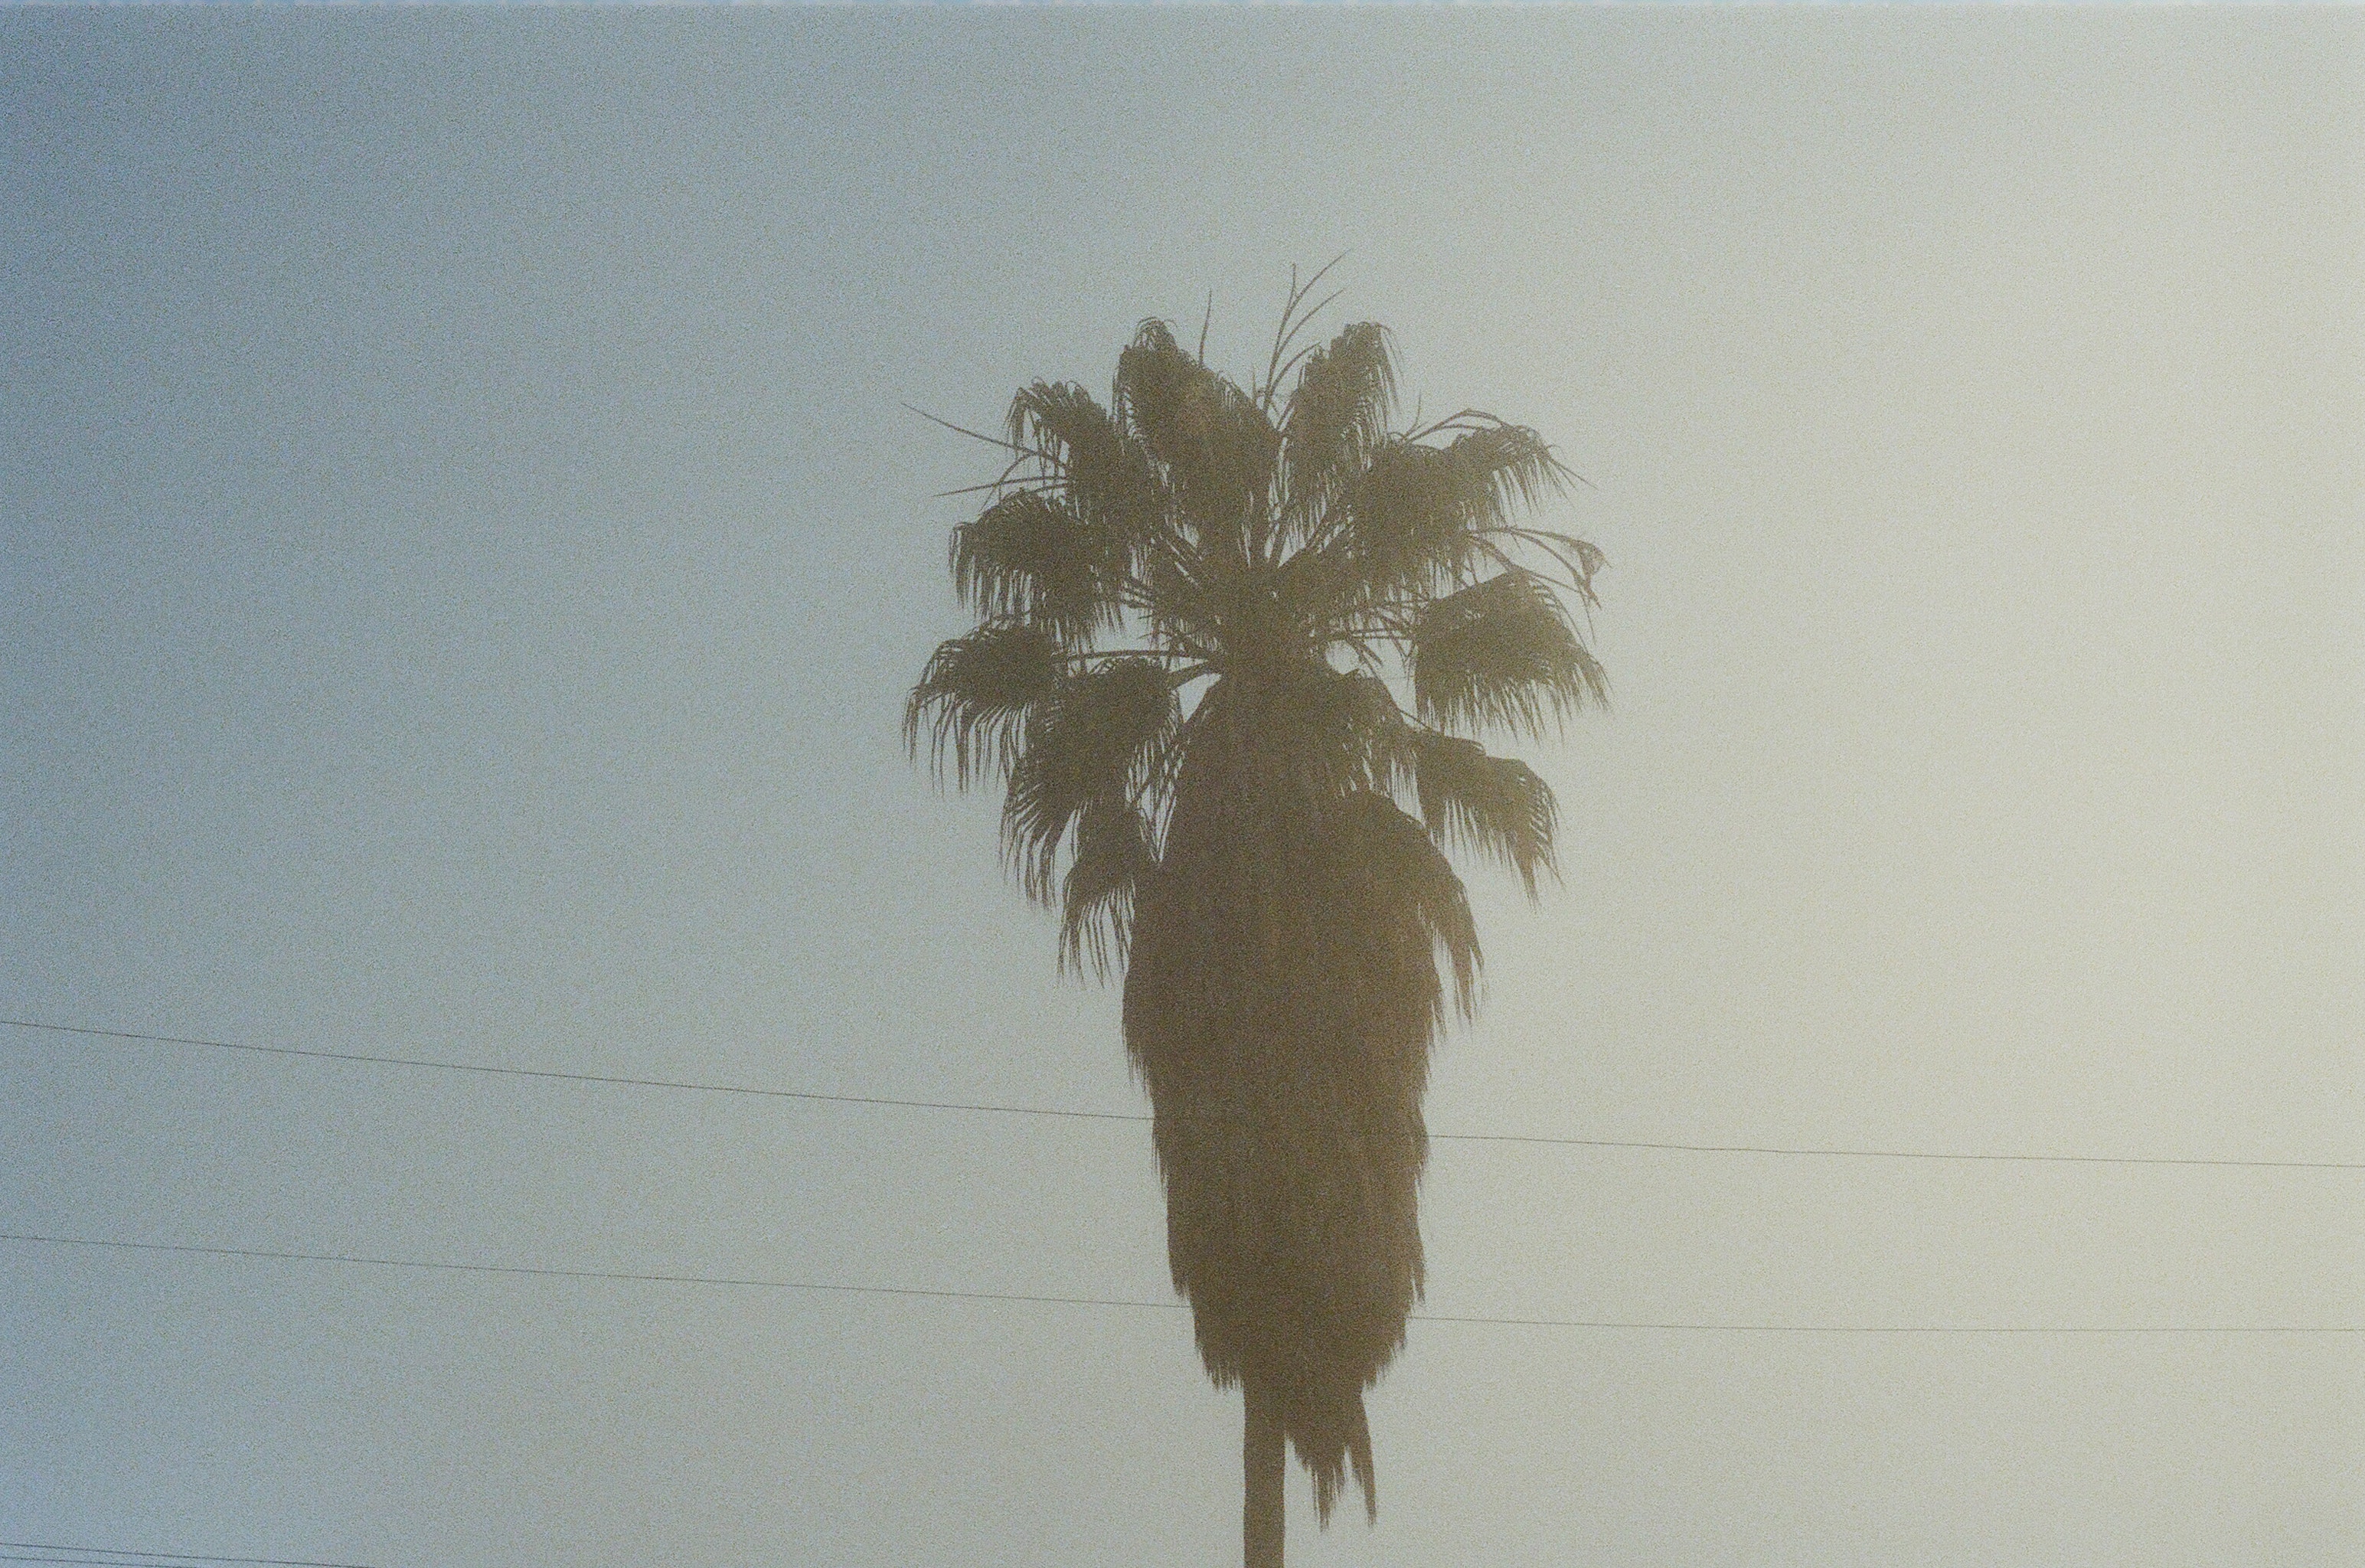
tree, palm tree, atmospheric phenomenon, arecales, woody plant, plant, sky, Desert Palm, fog, plant stem